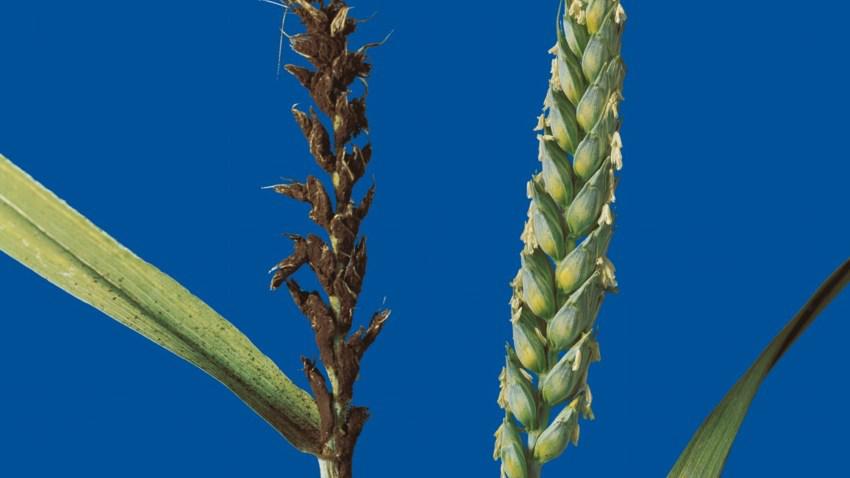
Plant: Wheat
Disease: wheat loose smut